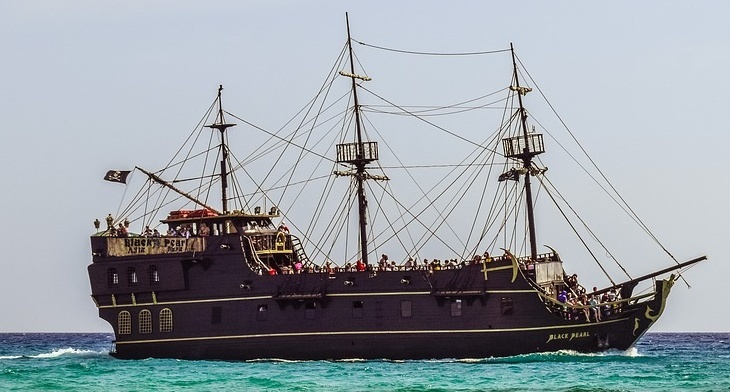
Vehicle type: Ships